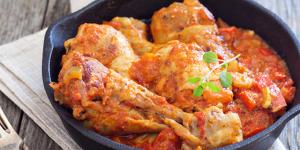
pollo frito con tomate